Laurel Caverns

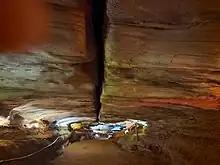
Passageway in Laurel Caverns

This cavern features an array of speleological and pseudokarsts formations. Its average temperature is 52 °F (11 °C).